Overseas constituencies of the Italian Parliament

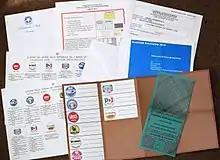
Electoral package sent to an Italian voter in South America for the 2018 general election.

Italian citizens living outside of Italy have always had the "right" to vote in all referendums and elections being held in Italy (provided they had registered their residence abroad with their relevant consulate). However, until late 2001, any citizen wishing to vote was required "physically" to return to the city or town in Italy where he or she was registered on the electoral roll. The only exception to this rule was for the Italian elections to the European Parliament, in which since 1979 voters could cast their ballot at their nearest consulate, but only if they had their residence in one of the other EU countries.